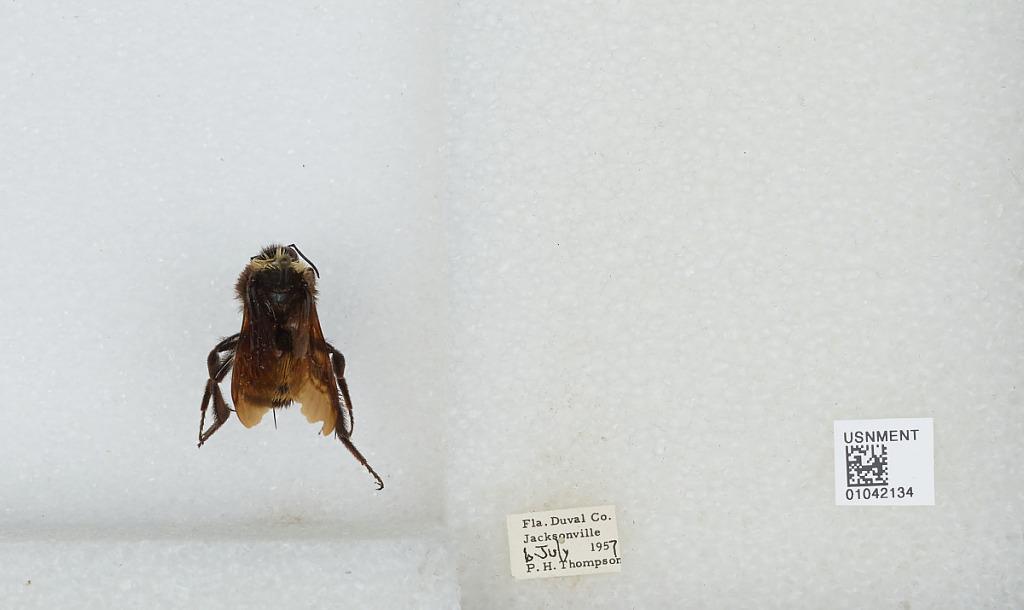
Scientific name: Bombus sp.
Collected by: P. Thompson
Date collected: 1957-7-6
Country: United States
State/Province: Florida
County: Duval
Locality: Jacksonville
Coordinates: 30.3369, -81.6614